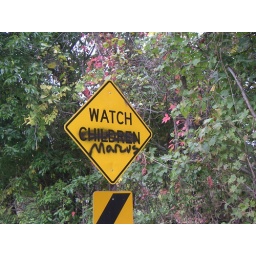
0542 street sign found in Washington, PA 09-28-08